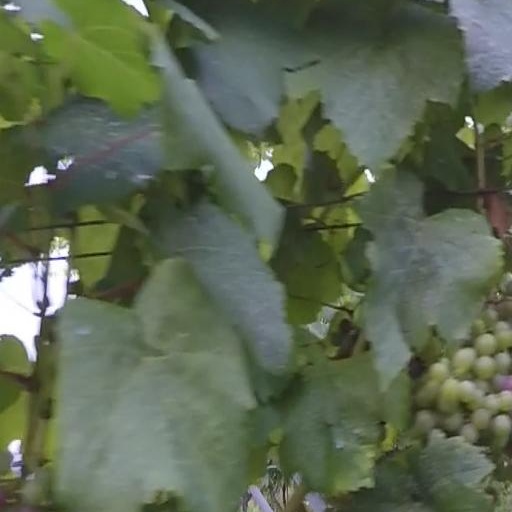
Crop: grape